Doom II

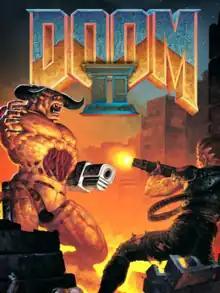
Cover art by Brom, depicting the Doomguy firing a shotgun at a Cyberdemon

Doom II, also known as Doom II: Hell on Earth, is a 1994 first-person shooter game developed and published by id Software for MS-DOS. It was also released on Mac OS the following year. Unlike the original "Doom", which was initially only available through shareware and mail order, "Doom II" was sold in stores, making it the first game in the "Doom" franchise to be released initially in stores.